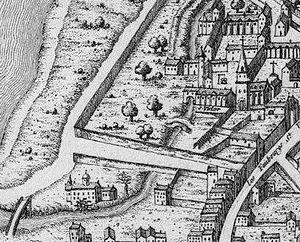
Terre d'Alez et moulin de la Bièvre, Abbaye Saint-Victor
On nommait terre d’Alez un vaste terrain situé dans l’actuel 5ᵉ arrondissement de Paris, sur les berges de la rive gauche de la Seine. Il correspond à l'extrémité orientale de la montagne Sainte-Geneviève antique et approximativement aux actuels quartiers Saint-Victor et du Jardin-des-Plantes.
Le bienheureux Achard de Saint-Victor, né vers 1100, mort en 1171, est un ancien abbé de Saint-Victor de Paris, devenu ensuite évêque d'Avranches de 1161 à 1171. Son œuvre théologique, reconnue à son époque, est longtemps restée manuscrite et n'est traduite que depuis peu.